Creep (deformation)

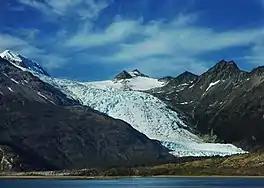
The movement of ice in a glacier is an example of creeping in solids

In materials science, creep (sometimes called cold flow) is the tendency of a solid material to undergo slow deformation while subject to persistent mechanical stresses. It can occur as a result of long-term exposure to high levels of stress that are still below the yield strength of the material. Creep is more severe in materials that are subjected to heat for long periods and generally increases as they near their melting point.